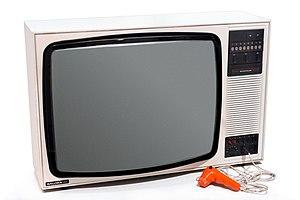
Cet article présente une liste non exhaustive de consoles de jeux vidéo de première génération. Plus de 900 y sont répertoriées.